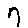
Label: 7